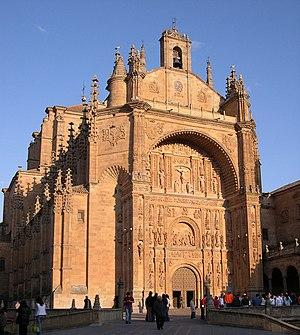
Le Convento de San Esteban est un couvent dominicain situé sur la place du Concile de Trente à Salamanque.